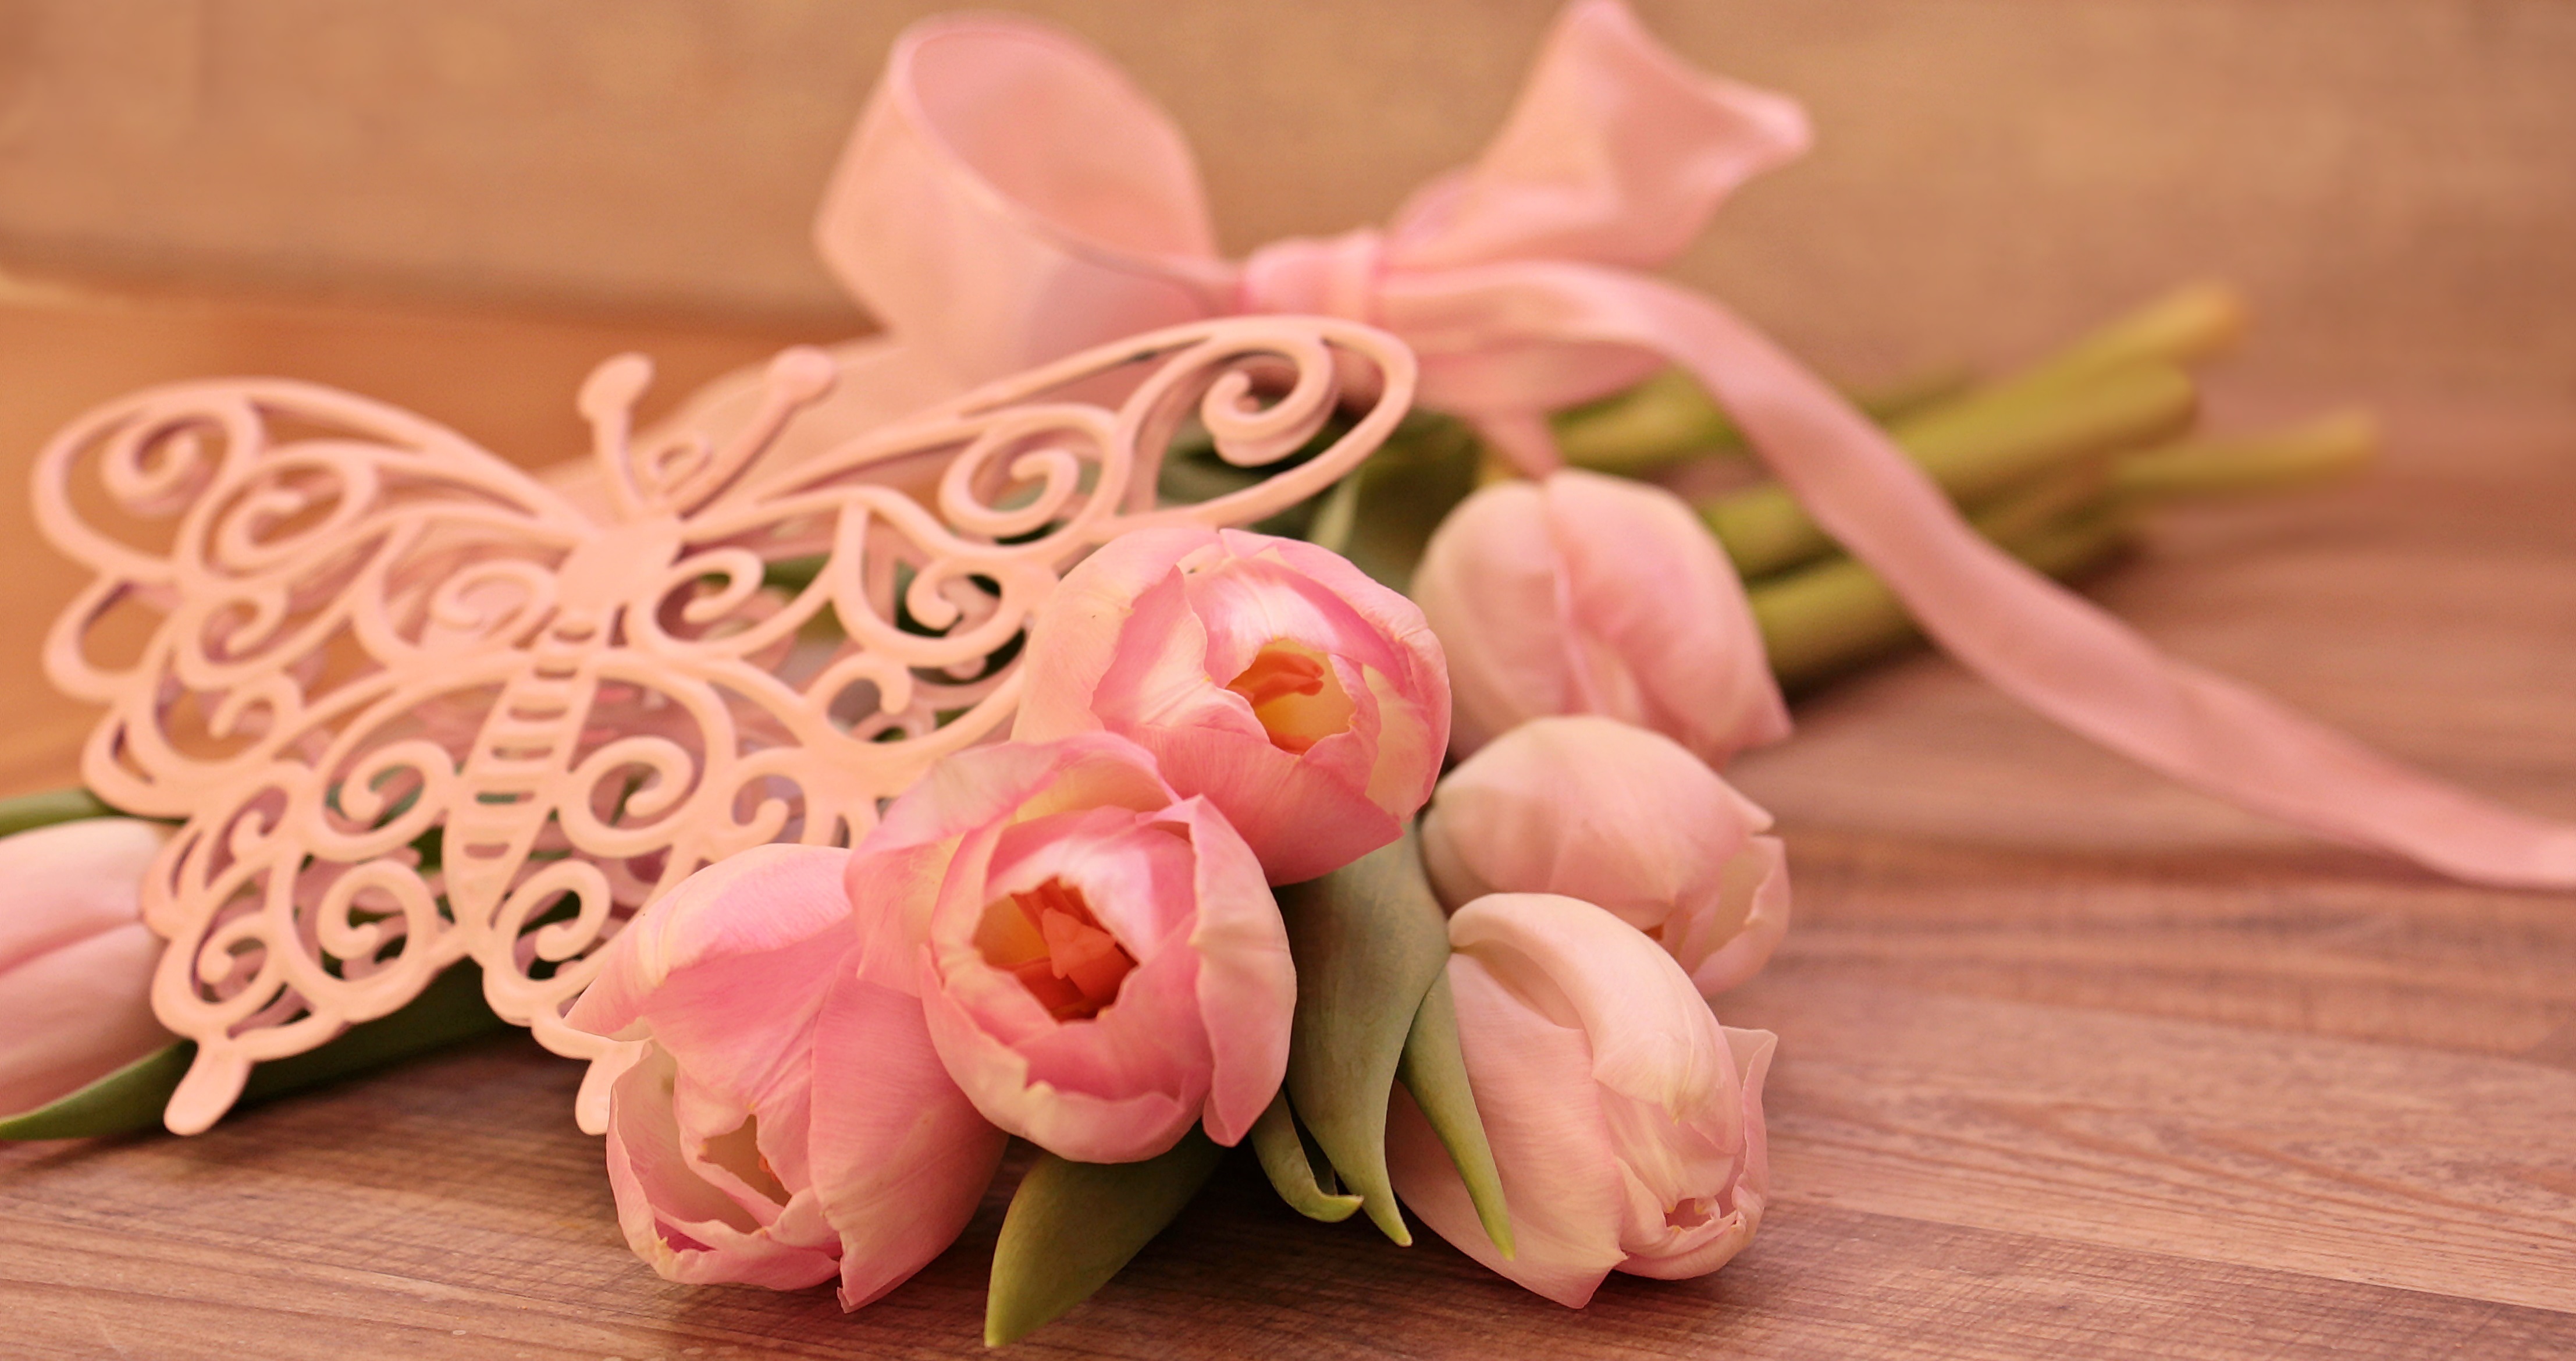
tulips, tulipa, butterfly, butterfly pink, flowers, schnittblume, breeding tulip, spring, early bloomer, pink, tulips pink, soft pink, tender, spring flower, fr hlingsanfang, pink flowers, loop, loop tape, bow pink, flora, close, beauty, romantic, romance, greeting, floral greeting, greeting card, background, map, ornamental flower, tenderness, mother's day, concerns, lying, bouquet, nostalgia, nostalgic, cheerful